Siege of Ma'arra

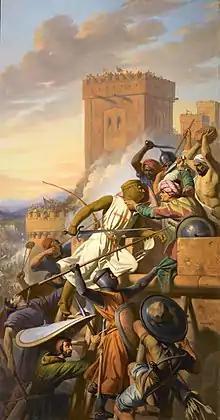
Capture of the fortress of Ma'arra in the province of Antioch in 1098 by 19th-century painter Henri Decaisne

The siege of Ma'arra occurred in late 1098 in the city of Ma'arrat Nu'man, in what is modern-day Syria, during the First Crusade. It is infamous for the claims of widespread cannibalism committed by the Crusaders.